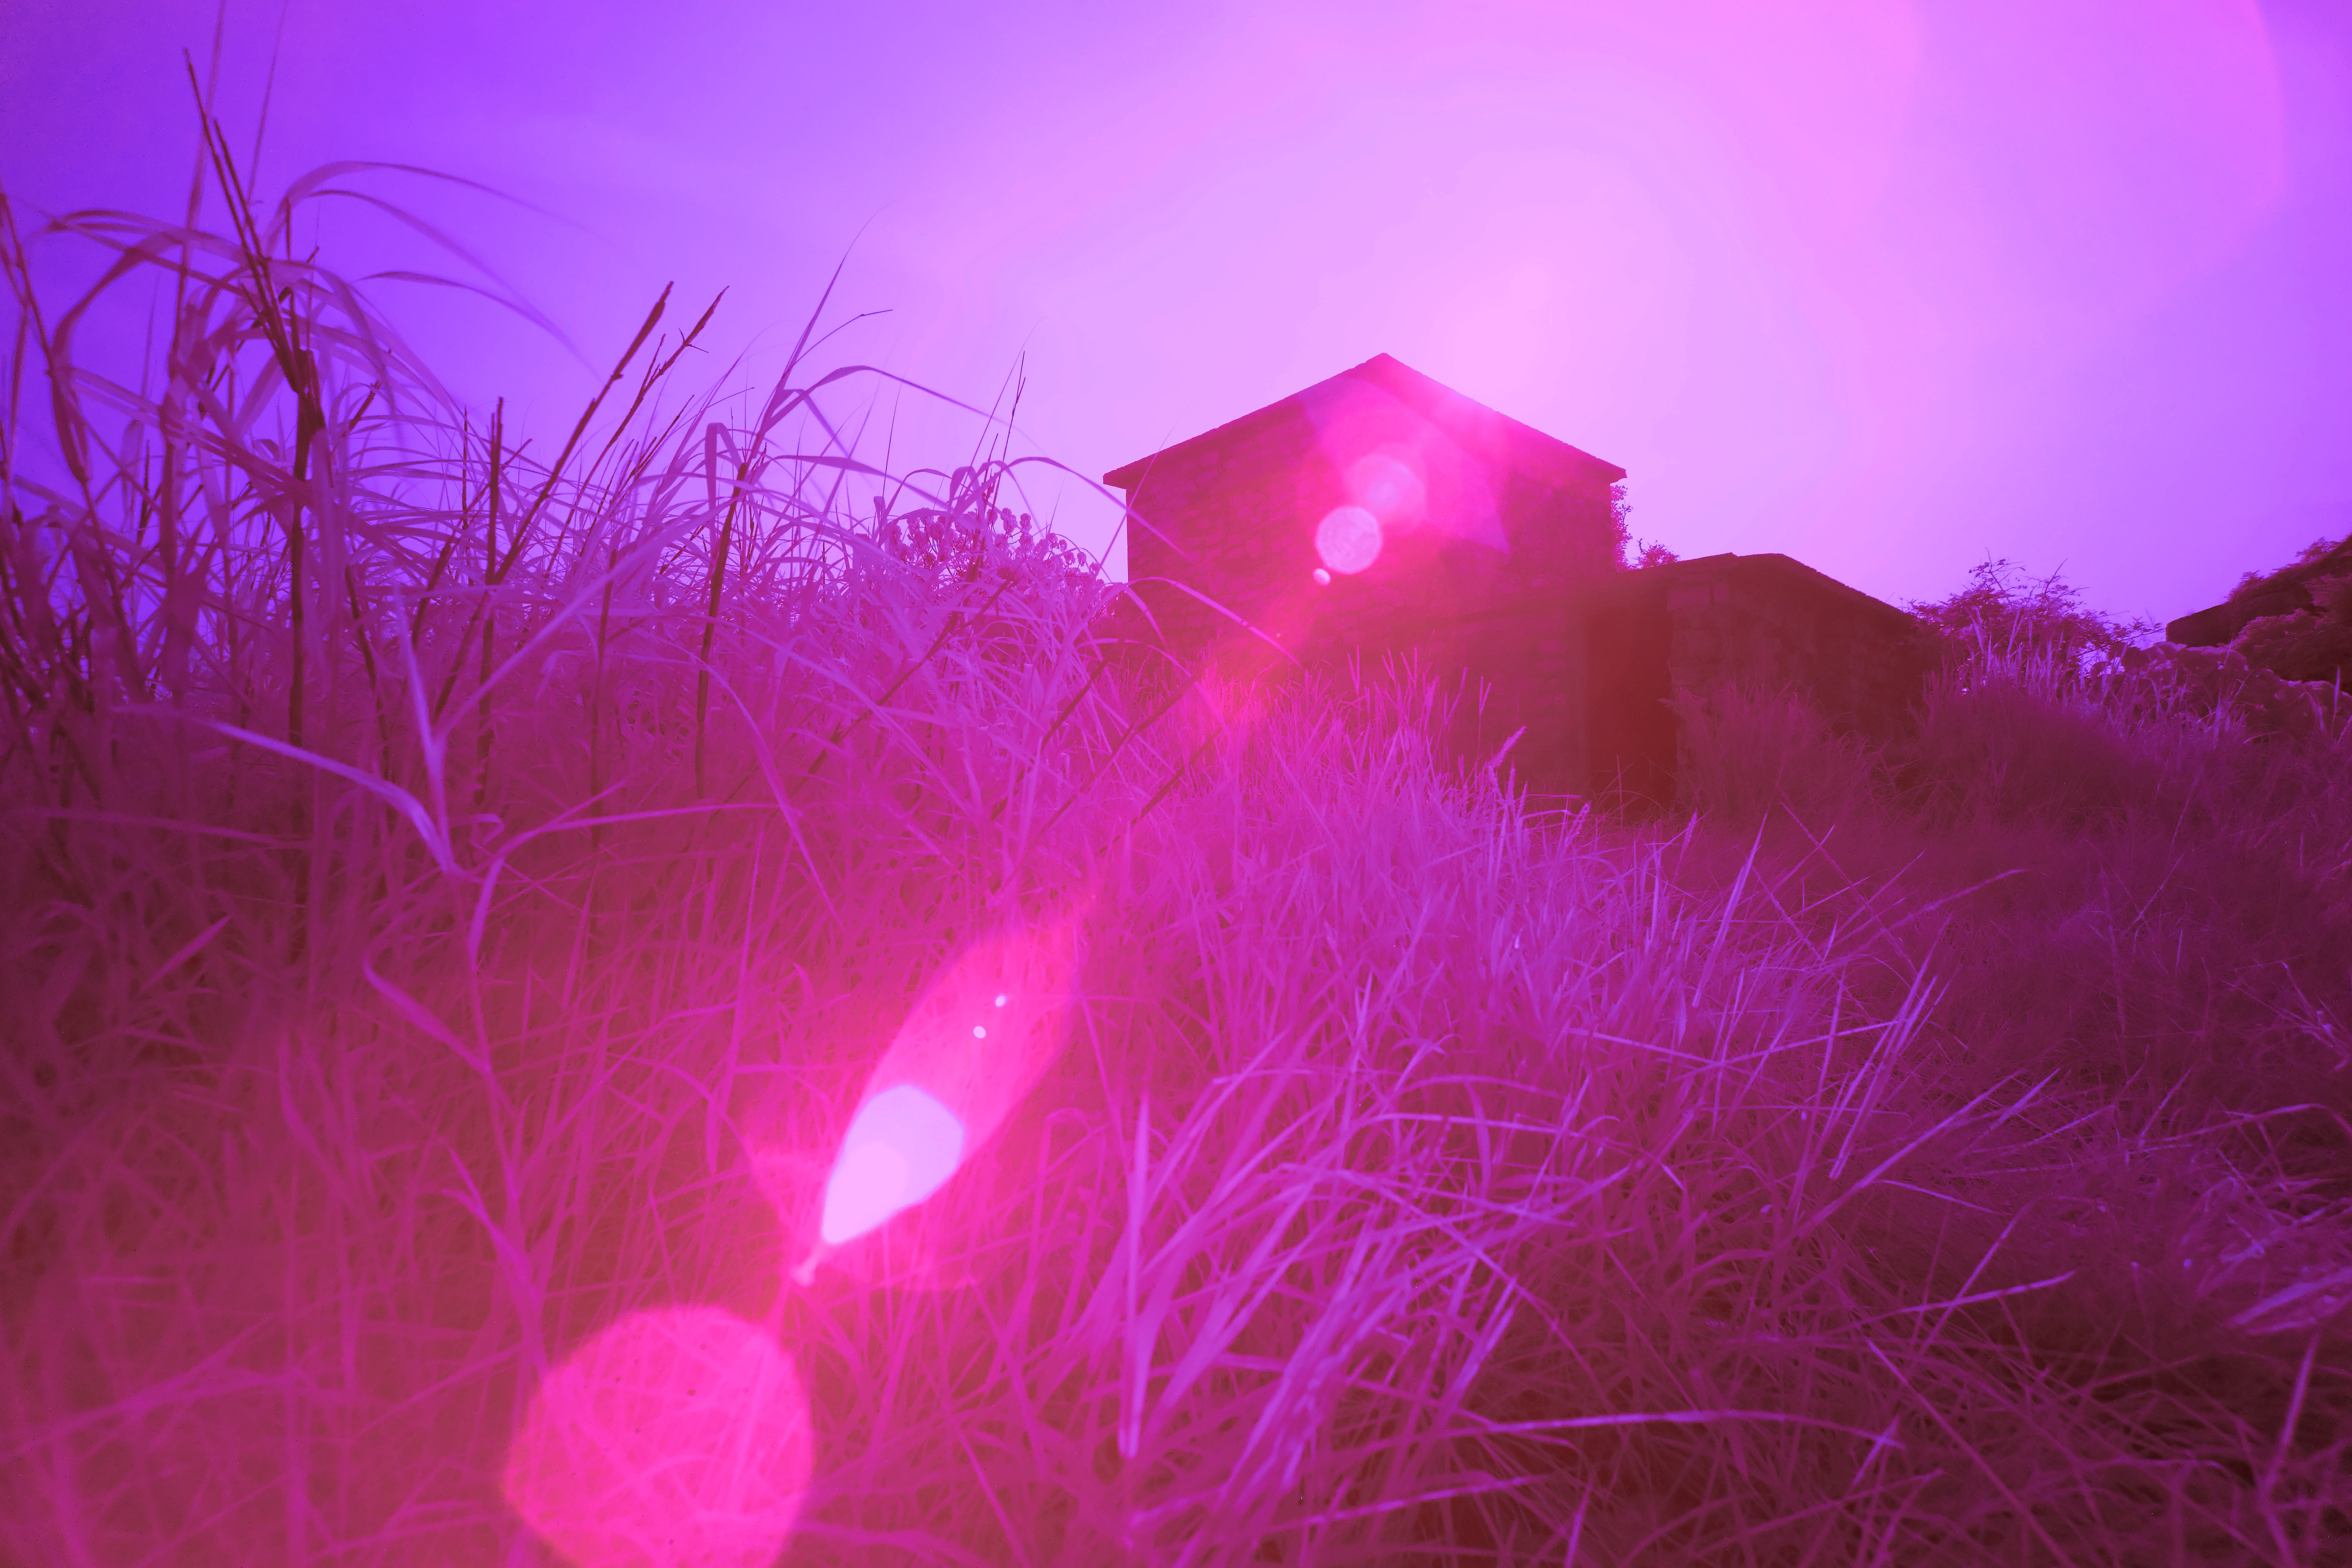
landscape, light, night, sunlight, flower, purple, petal, line, red, color, pink, magenta, hongkong, computer wallpaper